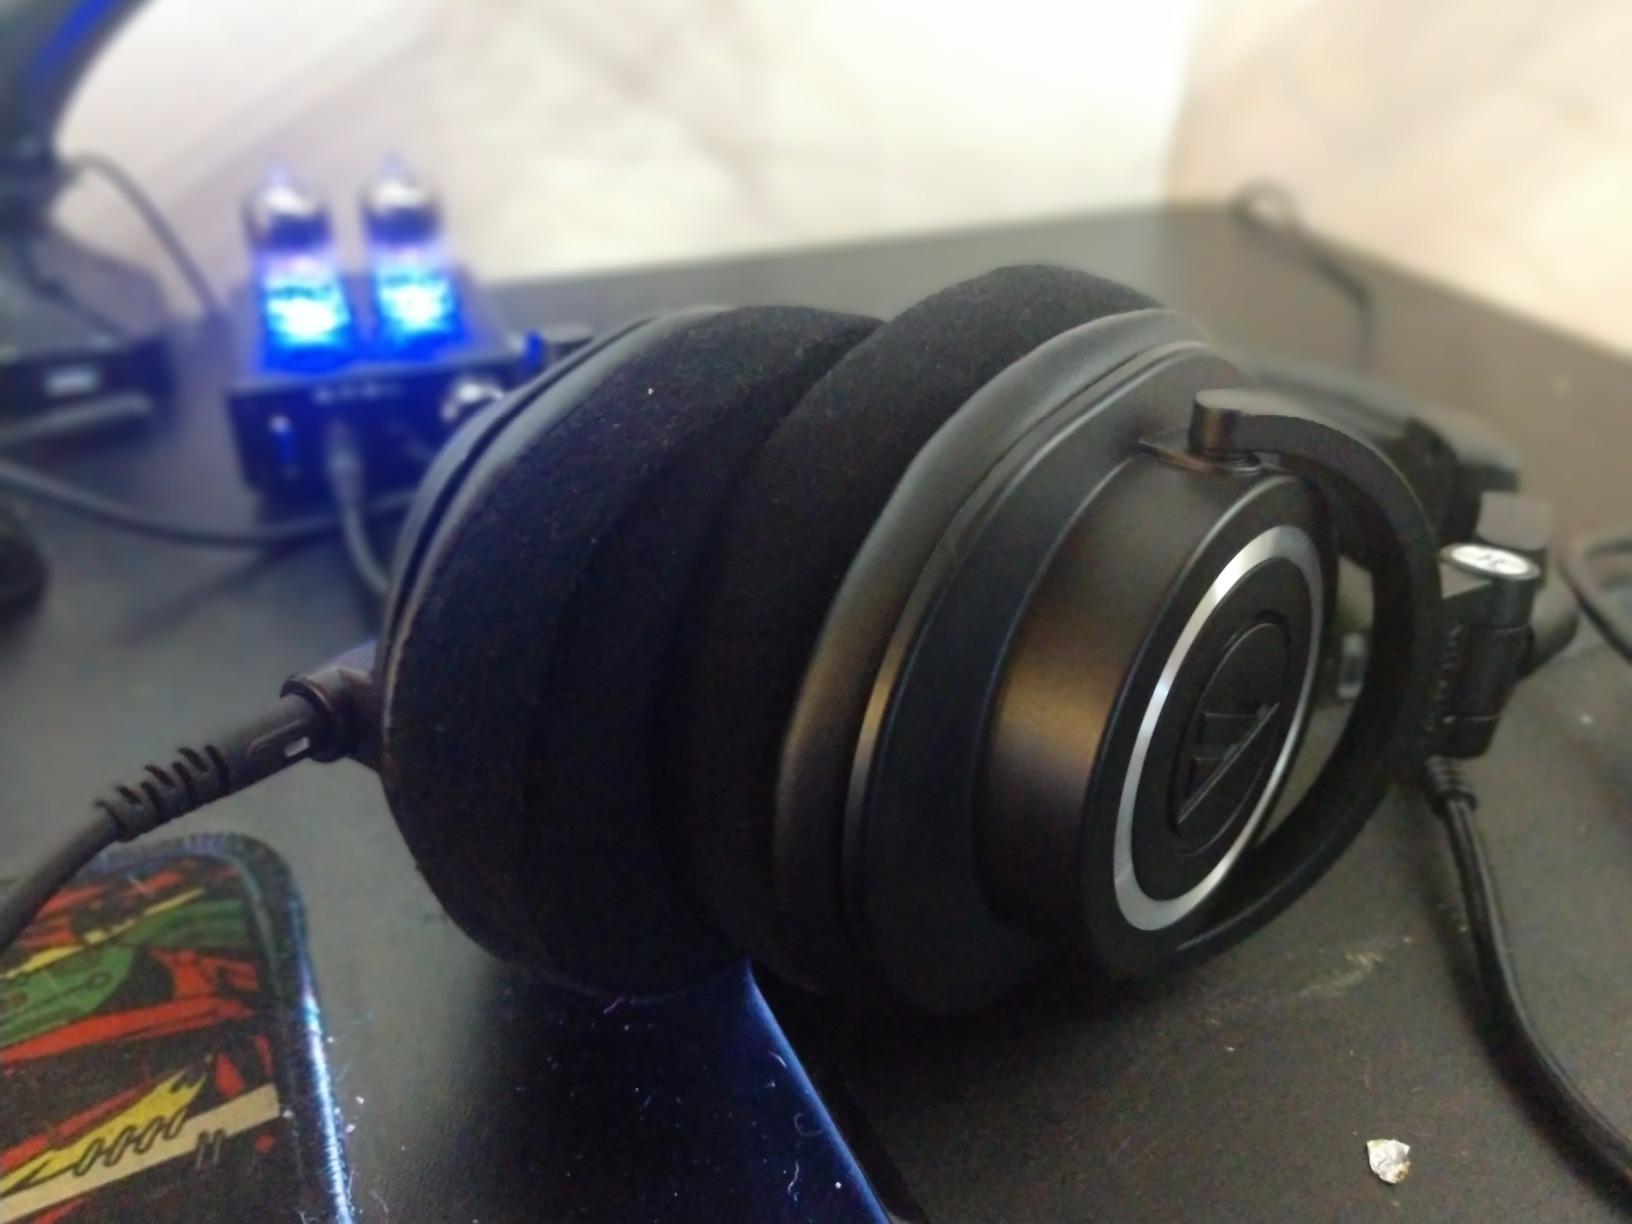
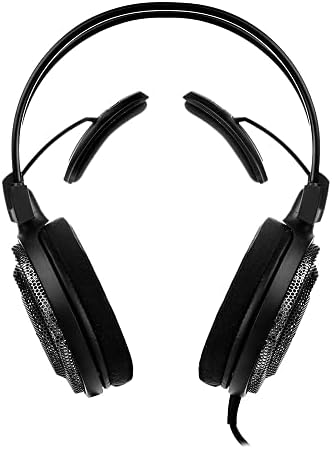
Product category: headphones
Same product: no